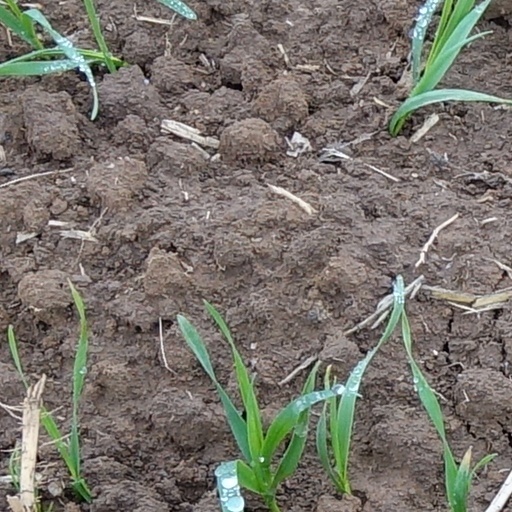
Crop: wheat